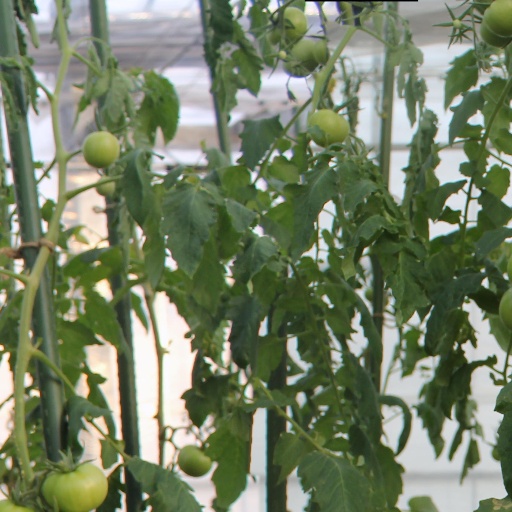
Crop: tomato